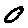
Label: 0